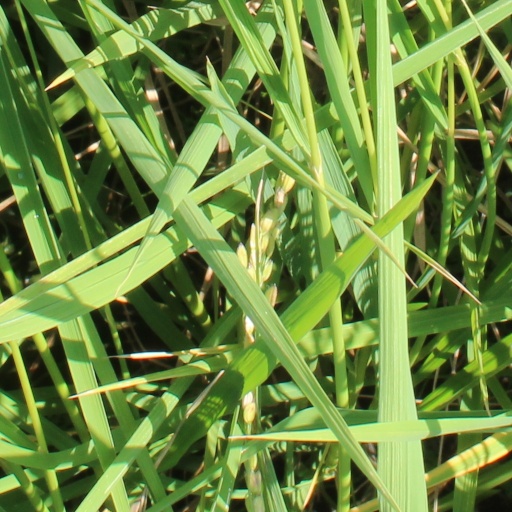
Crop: rice